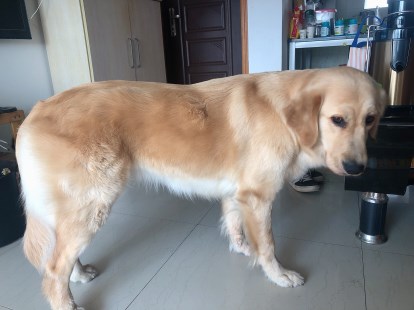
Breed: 5355-n000126-golden_retriever